Antiparos

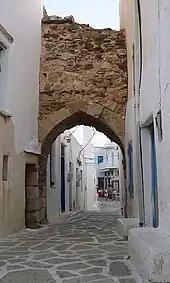
The "Camara" (entrance to the Kastro)

The island, under the name Oliarus or Oliaros, was noted by several ancient authors including Pliny the Elder, Strabo, Virgil, and Stephanus of Byzantium. According to Heraclides Ponticus, it was colonised by Sidonians.